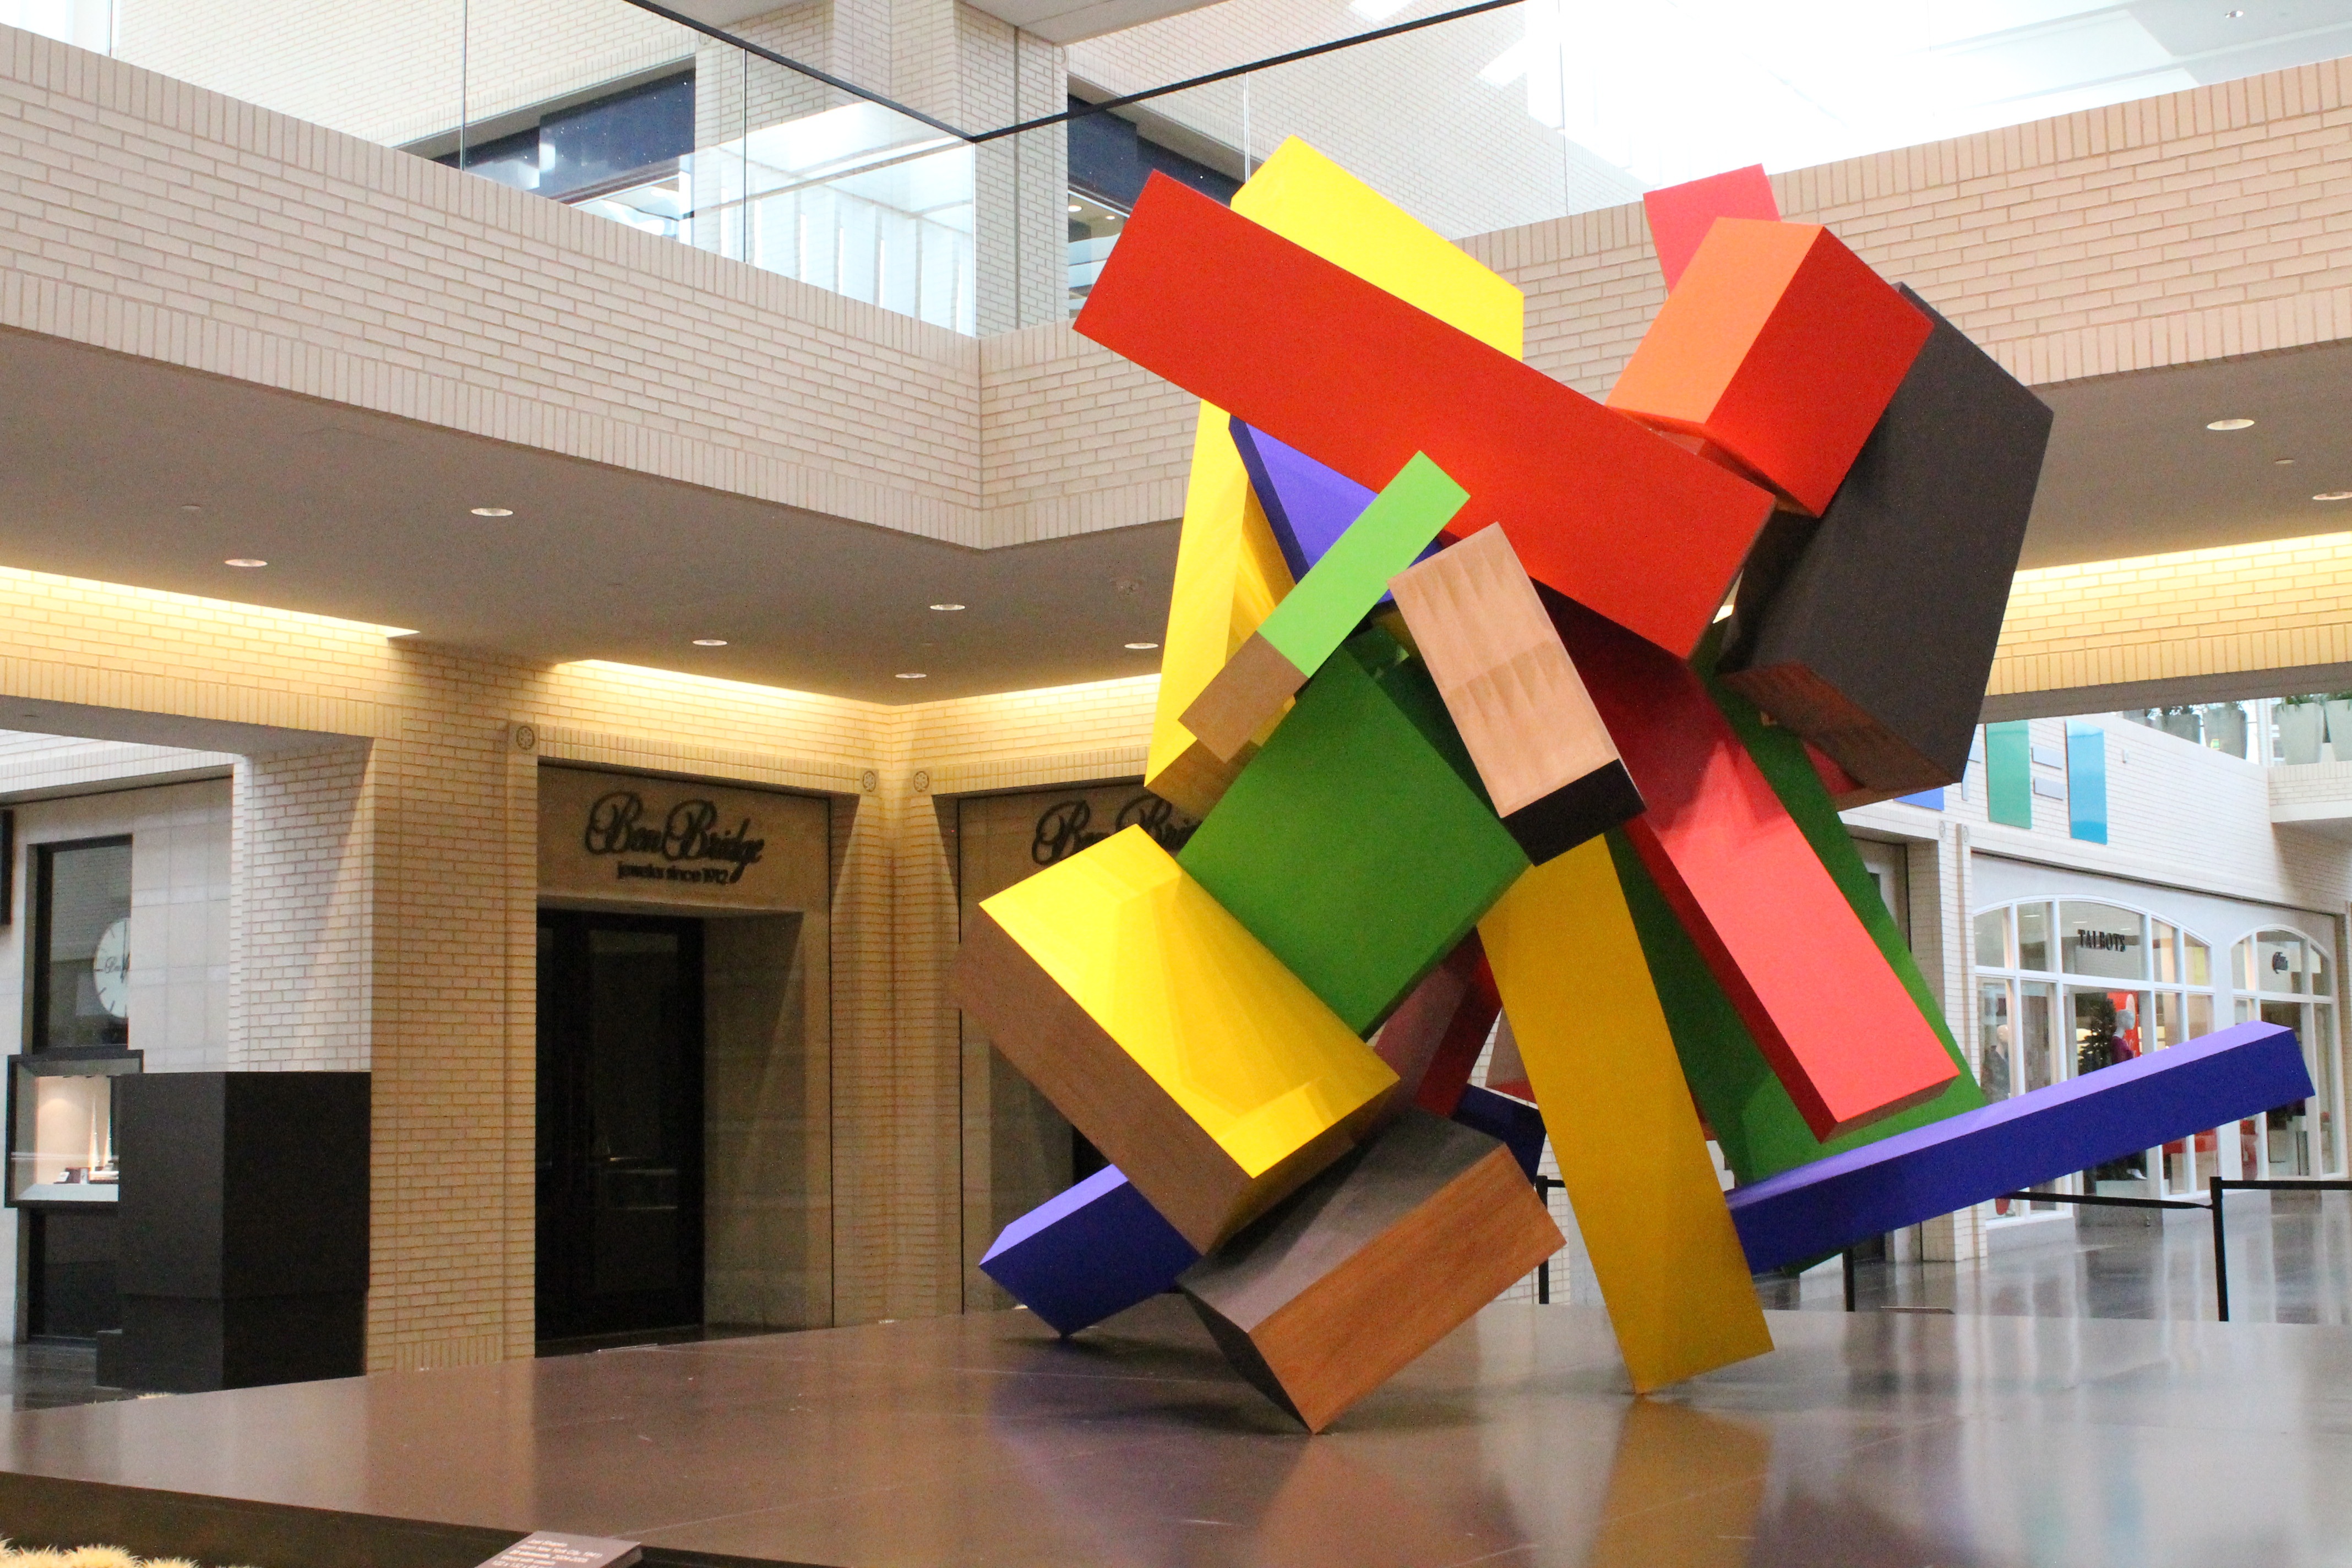
structure, wood, geometry, color, interior design, art, design, module, form